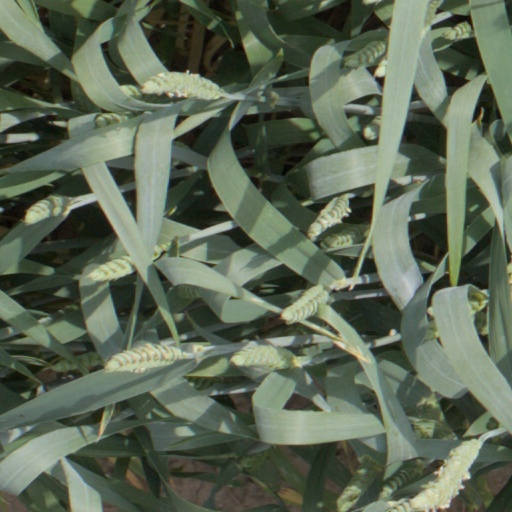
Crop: wheat